Adenocarcinoma

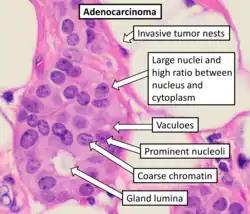
Histopathology of typical features of adenocarcinoma on H&E stain, but in reality the visual features vary substantially, both by subtypes of adenocarcinoma as well as between individual cases.

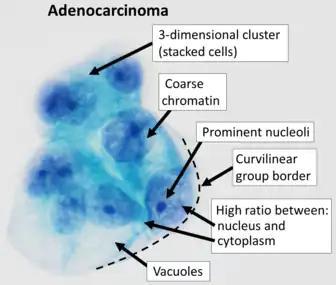
Micrograph showing typical features of adenocarcinoma on cytopathology (Pap stain). Vacuoles are more prominent in mucinous tumors but can be seen in serous tumors as well.

Adenocarcinoma (plural adenocarcinomas or adenocarcinomata ; AC) (Greek ἀδήν (adḗn) "gland", Greek "karkínos", "cancer") is a type of cancerous tumor that can occur in several parts of the body. It is defined as neoplasia of epithelial tissue that has glandular origin, glandular characteristics, or both. Adenocarcinomas are part of the larger grouping of carcinomas, but are also sometimes called by more precise terms omitting the word, where these exist. Thus invasive ductal carcinoma, the most common form of breast cancer, is adenocarcinoma but does not use the term in its name—however, esophageal adenocarcinoma does to distinguish it from the other common type of esophageal cancer, esophageal squamous cell carcinoma. Several of the most common forms of cancer are adenocarcinomas, and the various sorts of adenocarcinoma vary greatly in all their aspects, so that few useful generalizations can be made about them.